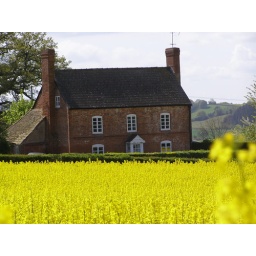
This shot was taken form the footpath in the field opposite the house